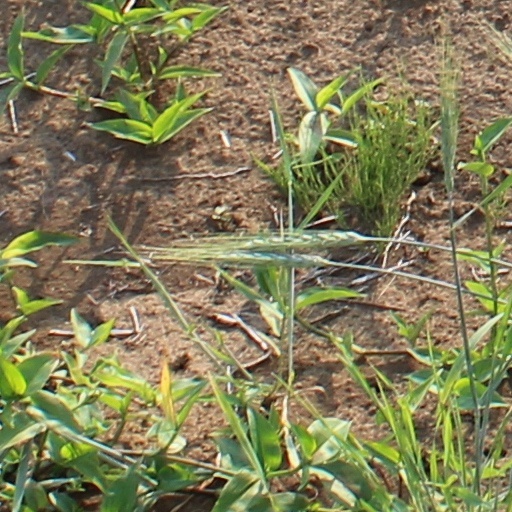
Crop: wheat